Nanda Nanditha (2008 film)

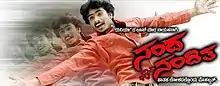
Film poster

Nanda Nanditha (alternatively Nanda Loves Nanditha) is a 2008 Indian Kannada language romantic action drama film directed by B. N. Vijayakumar starring Yogesh and Swetha. The film was remade into a Tamil and Telugu as a bilingual movie titled as "Nanda Nanditha" (2012). After the film's success, Swetha appended Nanditha to her stage name.